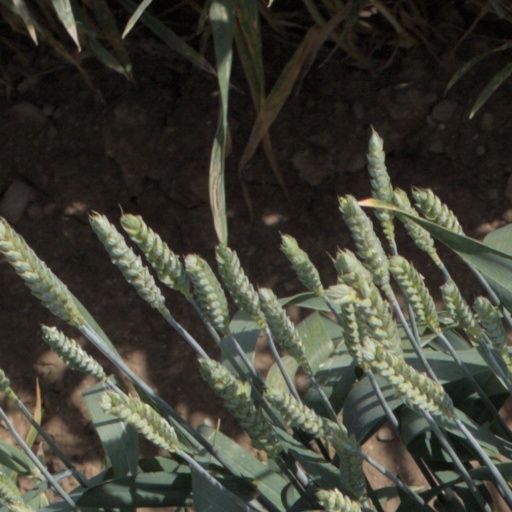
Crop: wheat